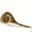
Label: snail